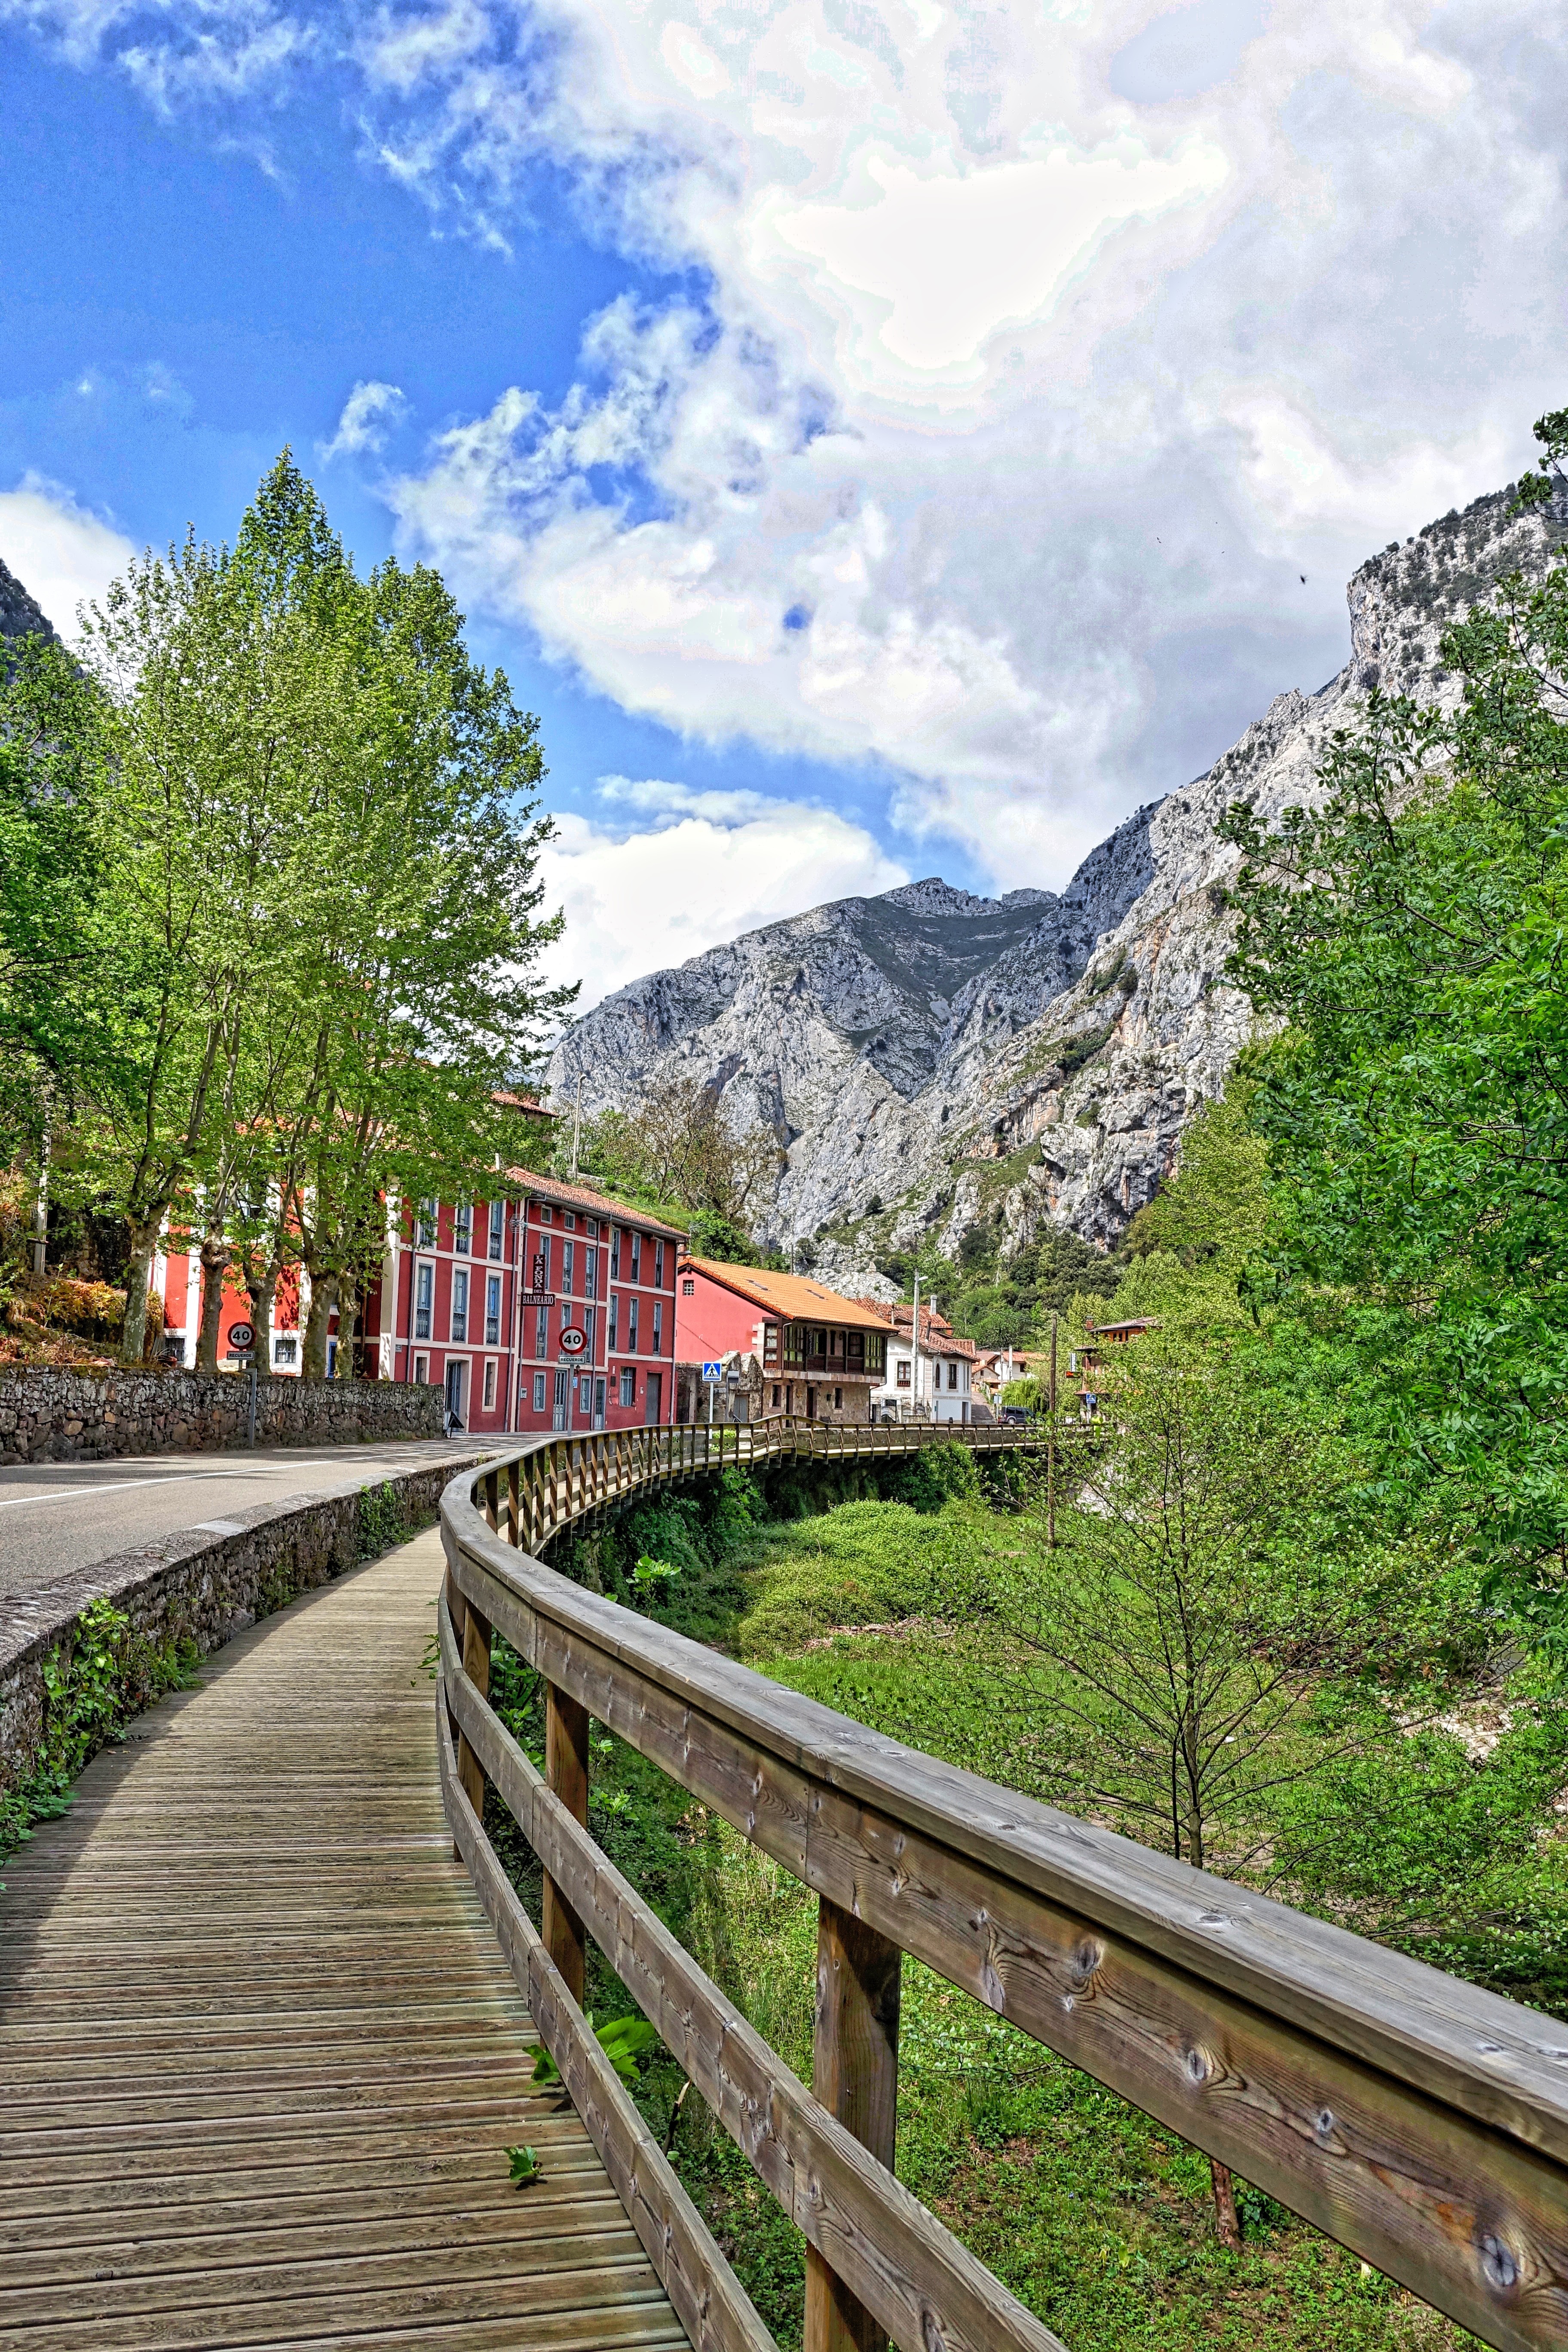
landscape, path, pathway, mountain, track, perspective, river, valley, mountain range, walkway, transport, vehicle, scenic, waterway, wooden, footpath, rail transport, mountain pass, mountainous landforms, rolling stock